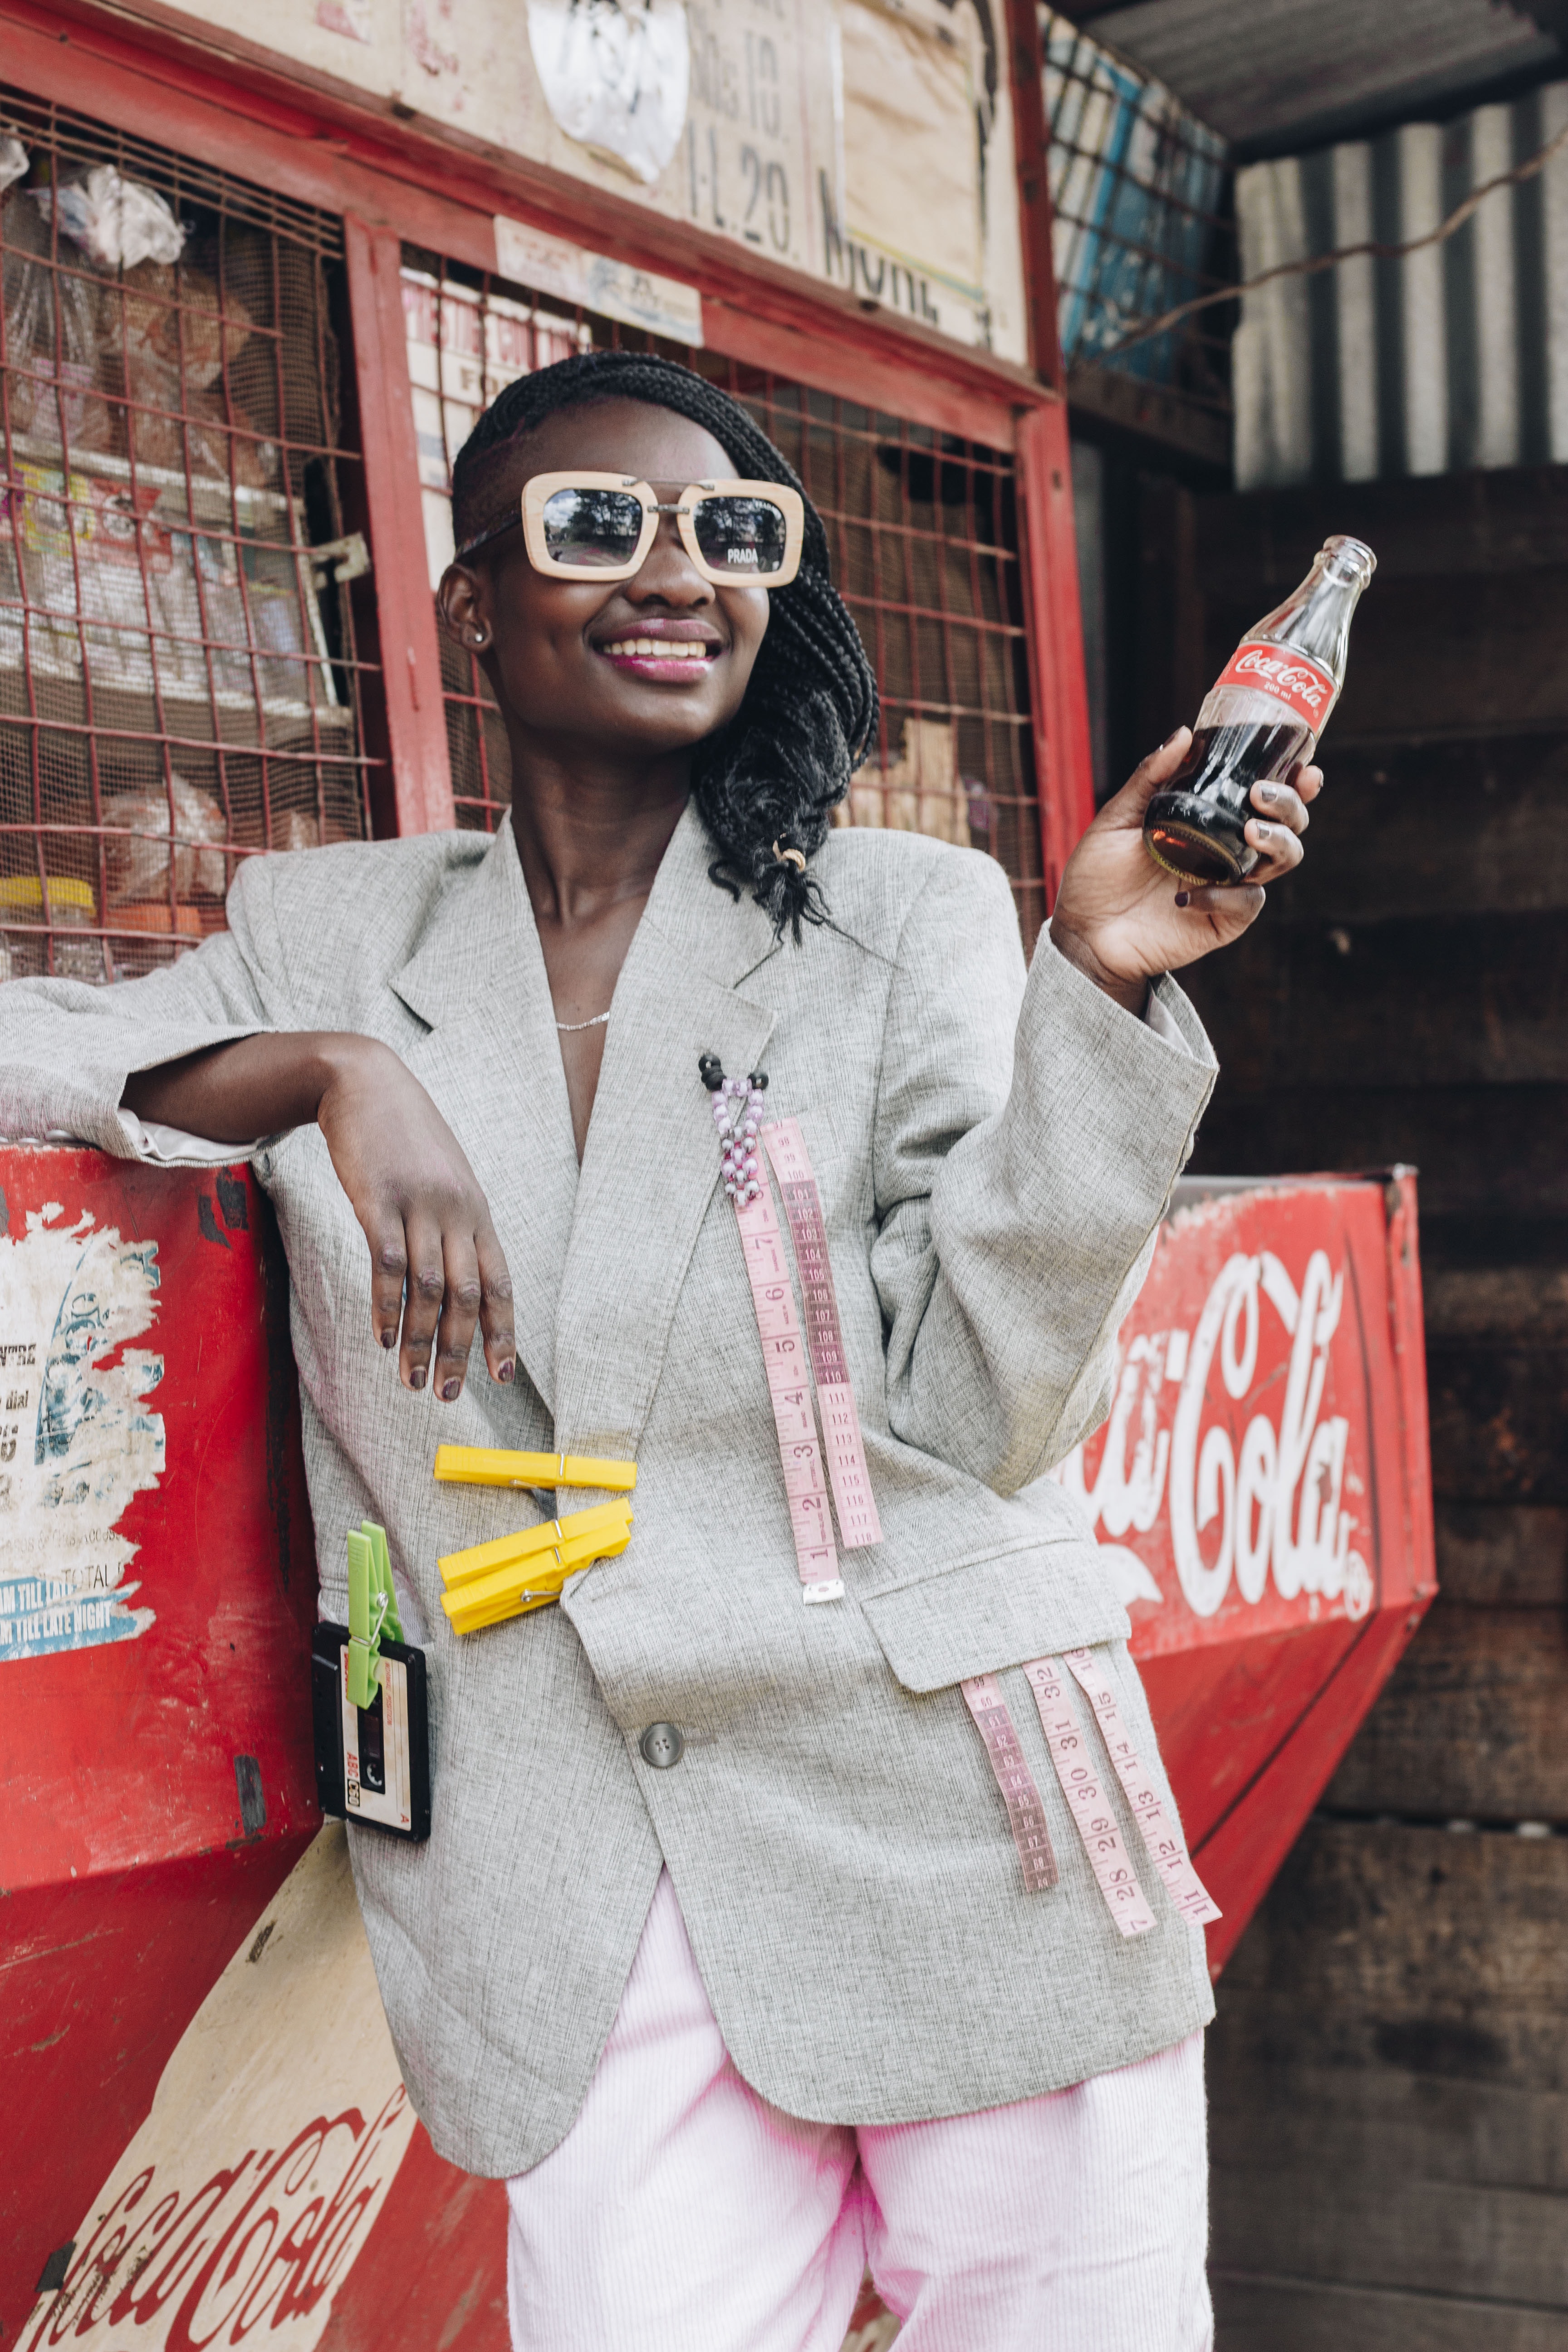
red, eyewear, pink, cool, Elvis impersonator, outerwear, cola, glasses, photography, street fashion, drink, sunglasses, costume, coca cola